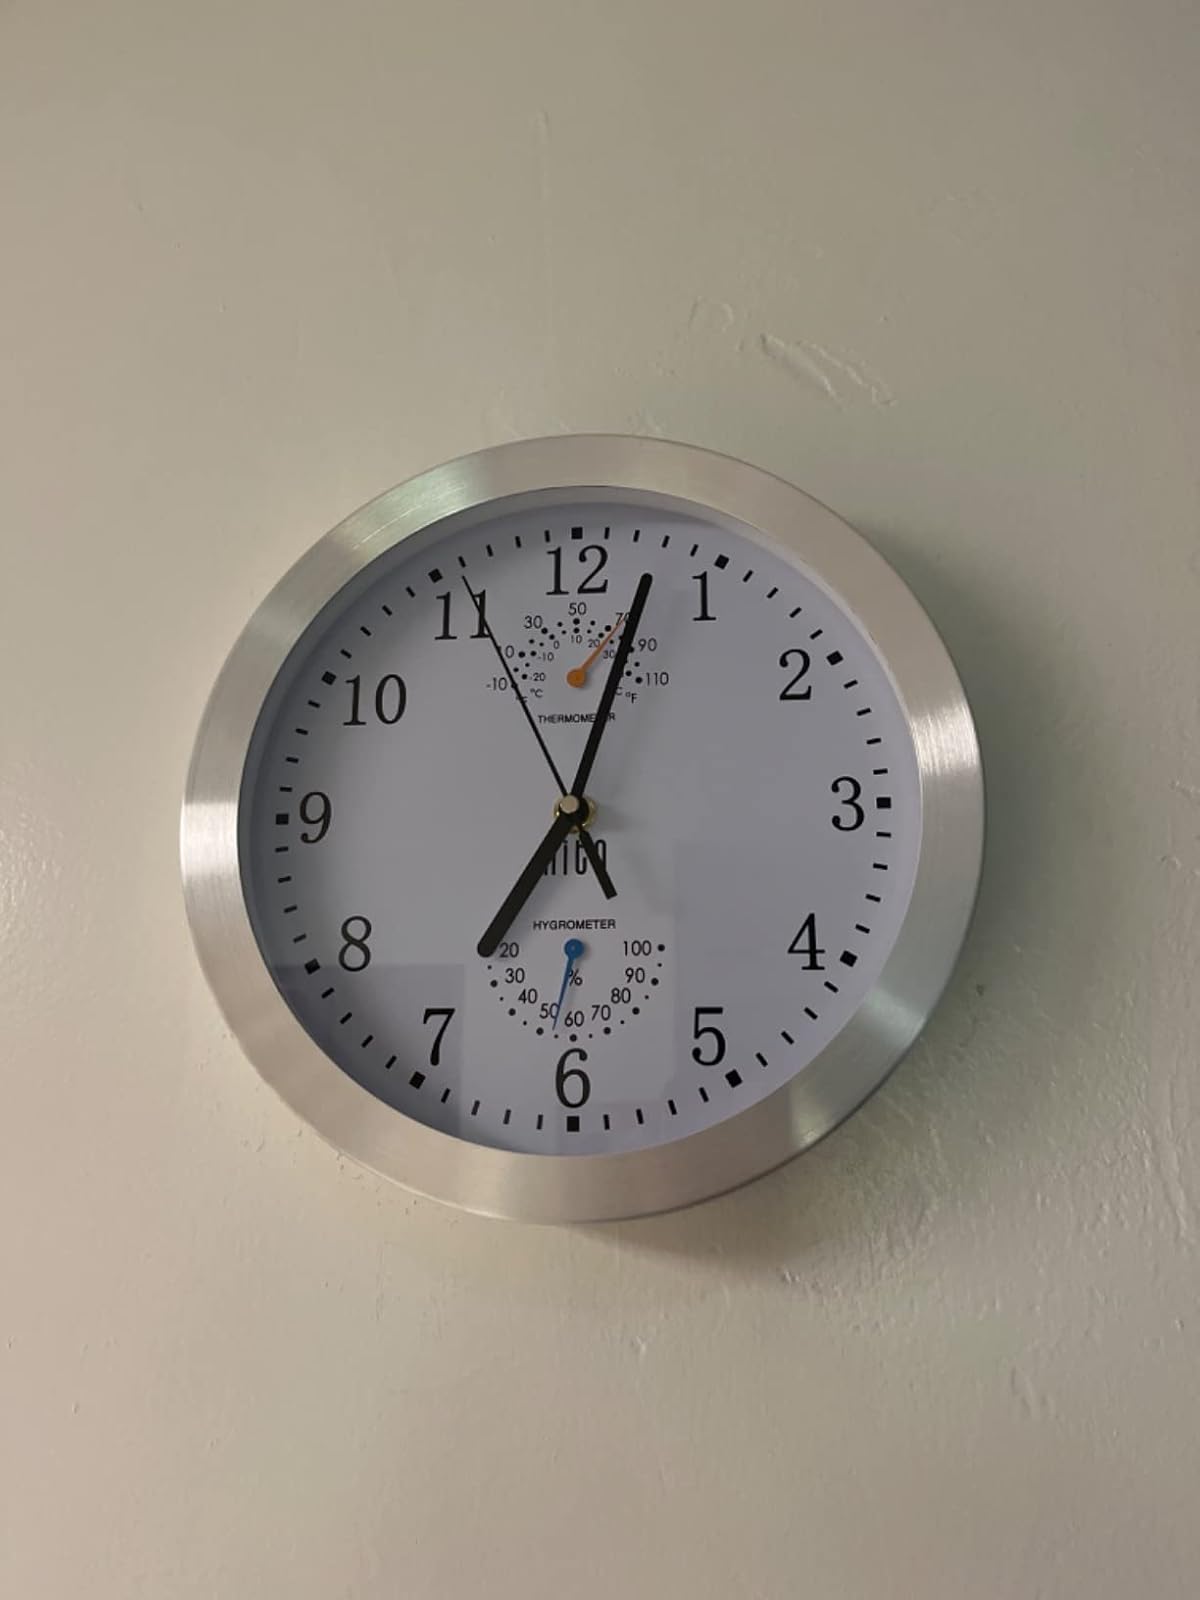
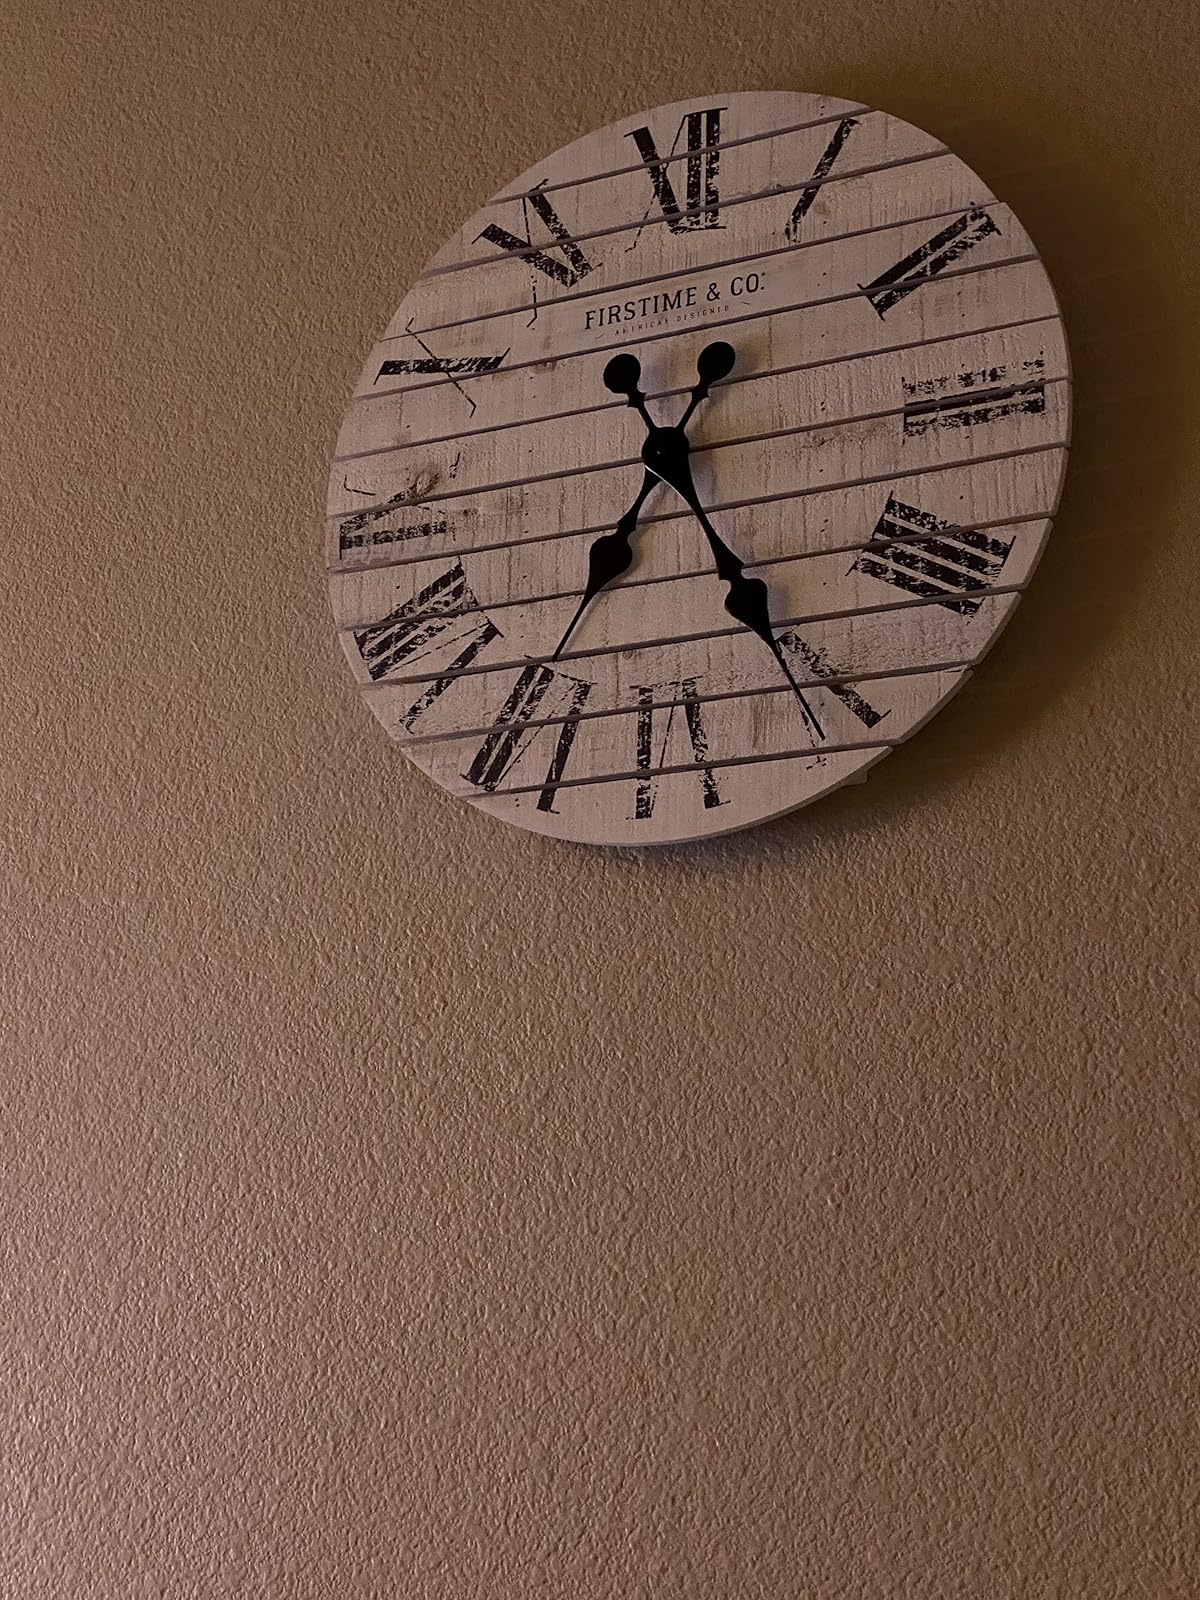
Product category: clock
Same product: no